Ivan Lučić (footballer, born 1995)

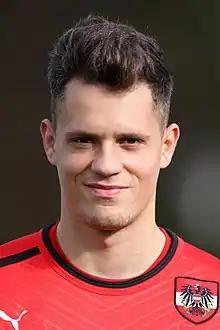
Lučić in November 2015

Ivan Lučić (born 23 March 1995) is an Austrian professional footballer who plays as a goalkeeper for Hajduk Split.